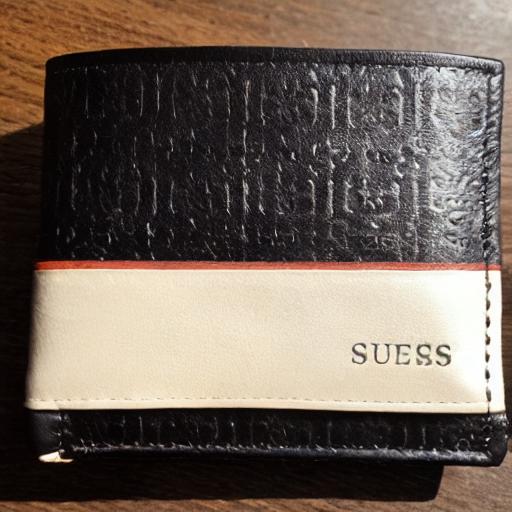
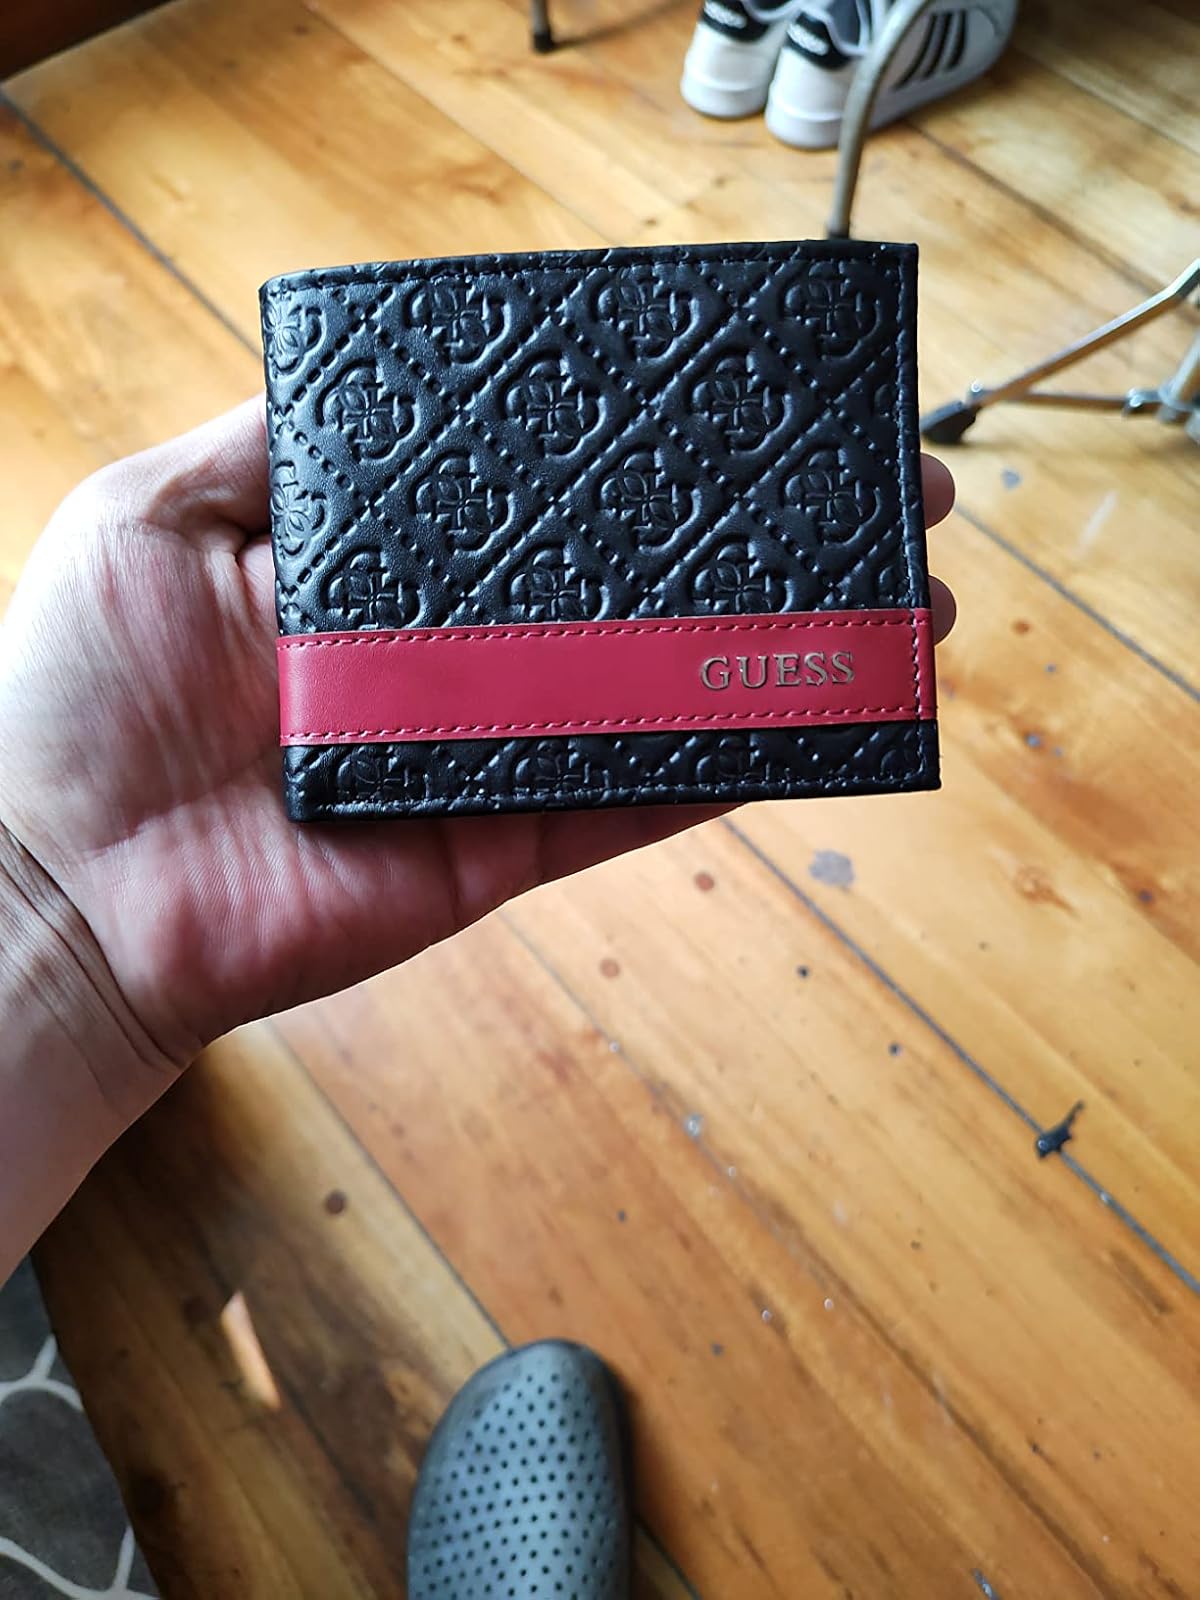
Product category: accessories_wallet
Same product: no